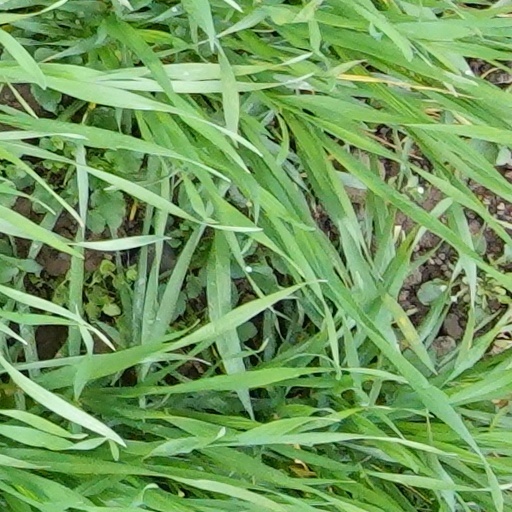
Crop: wheat